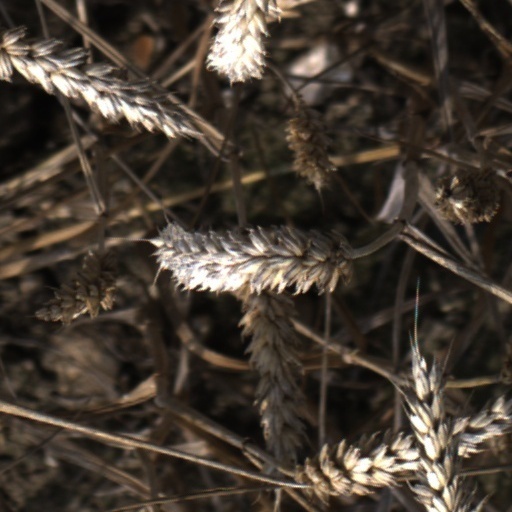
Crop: wheat